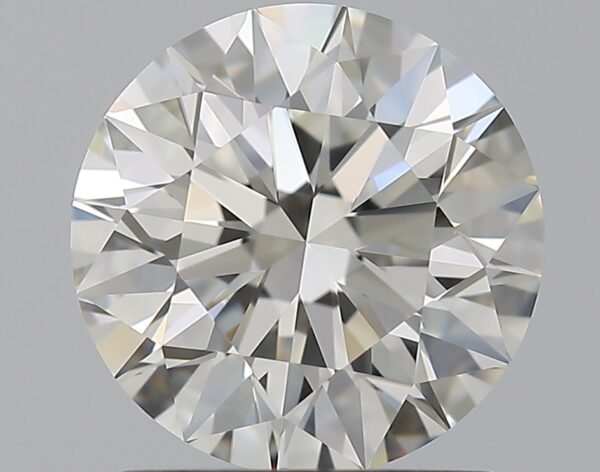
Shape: round
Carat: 1.5
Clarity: VVS2
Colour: J
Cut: EX
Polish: EX
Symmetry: EX
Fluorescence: F
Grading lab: GIA
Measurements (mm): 7.28 x 7.33 x 4.57